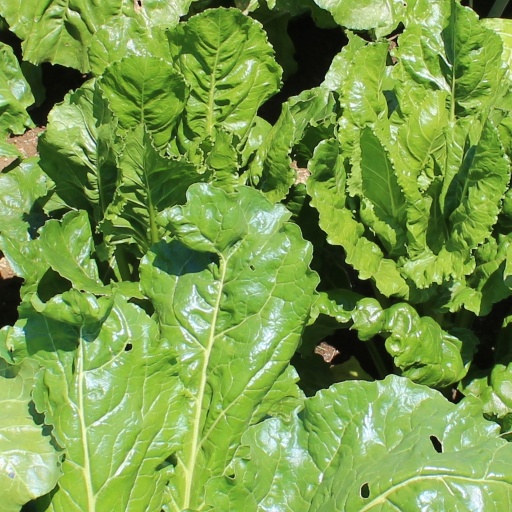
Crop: sugar beet